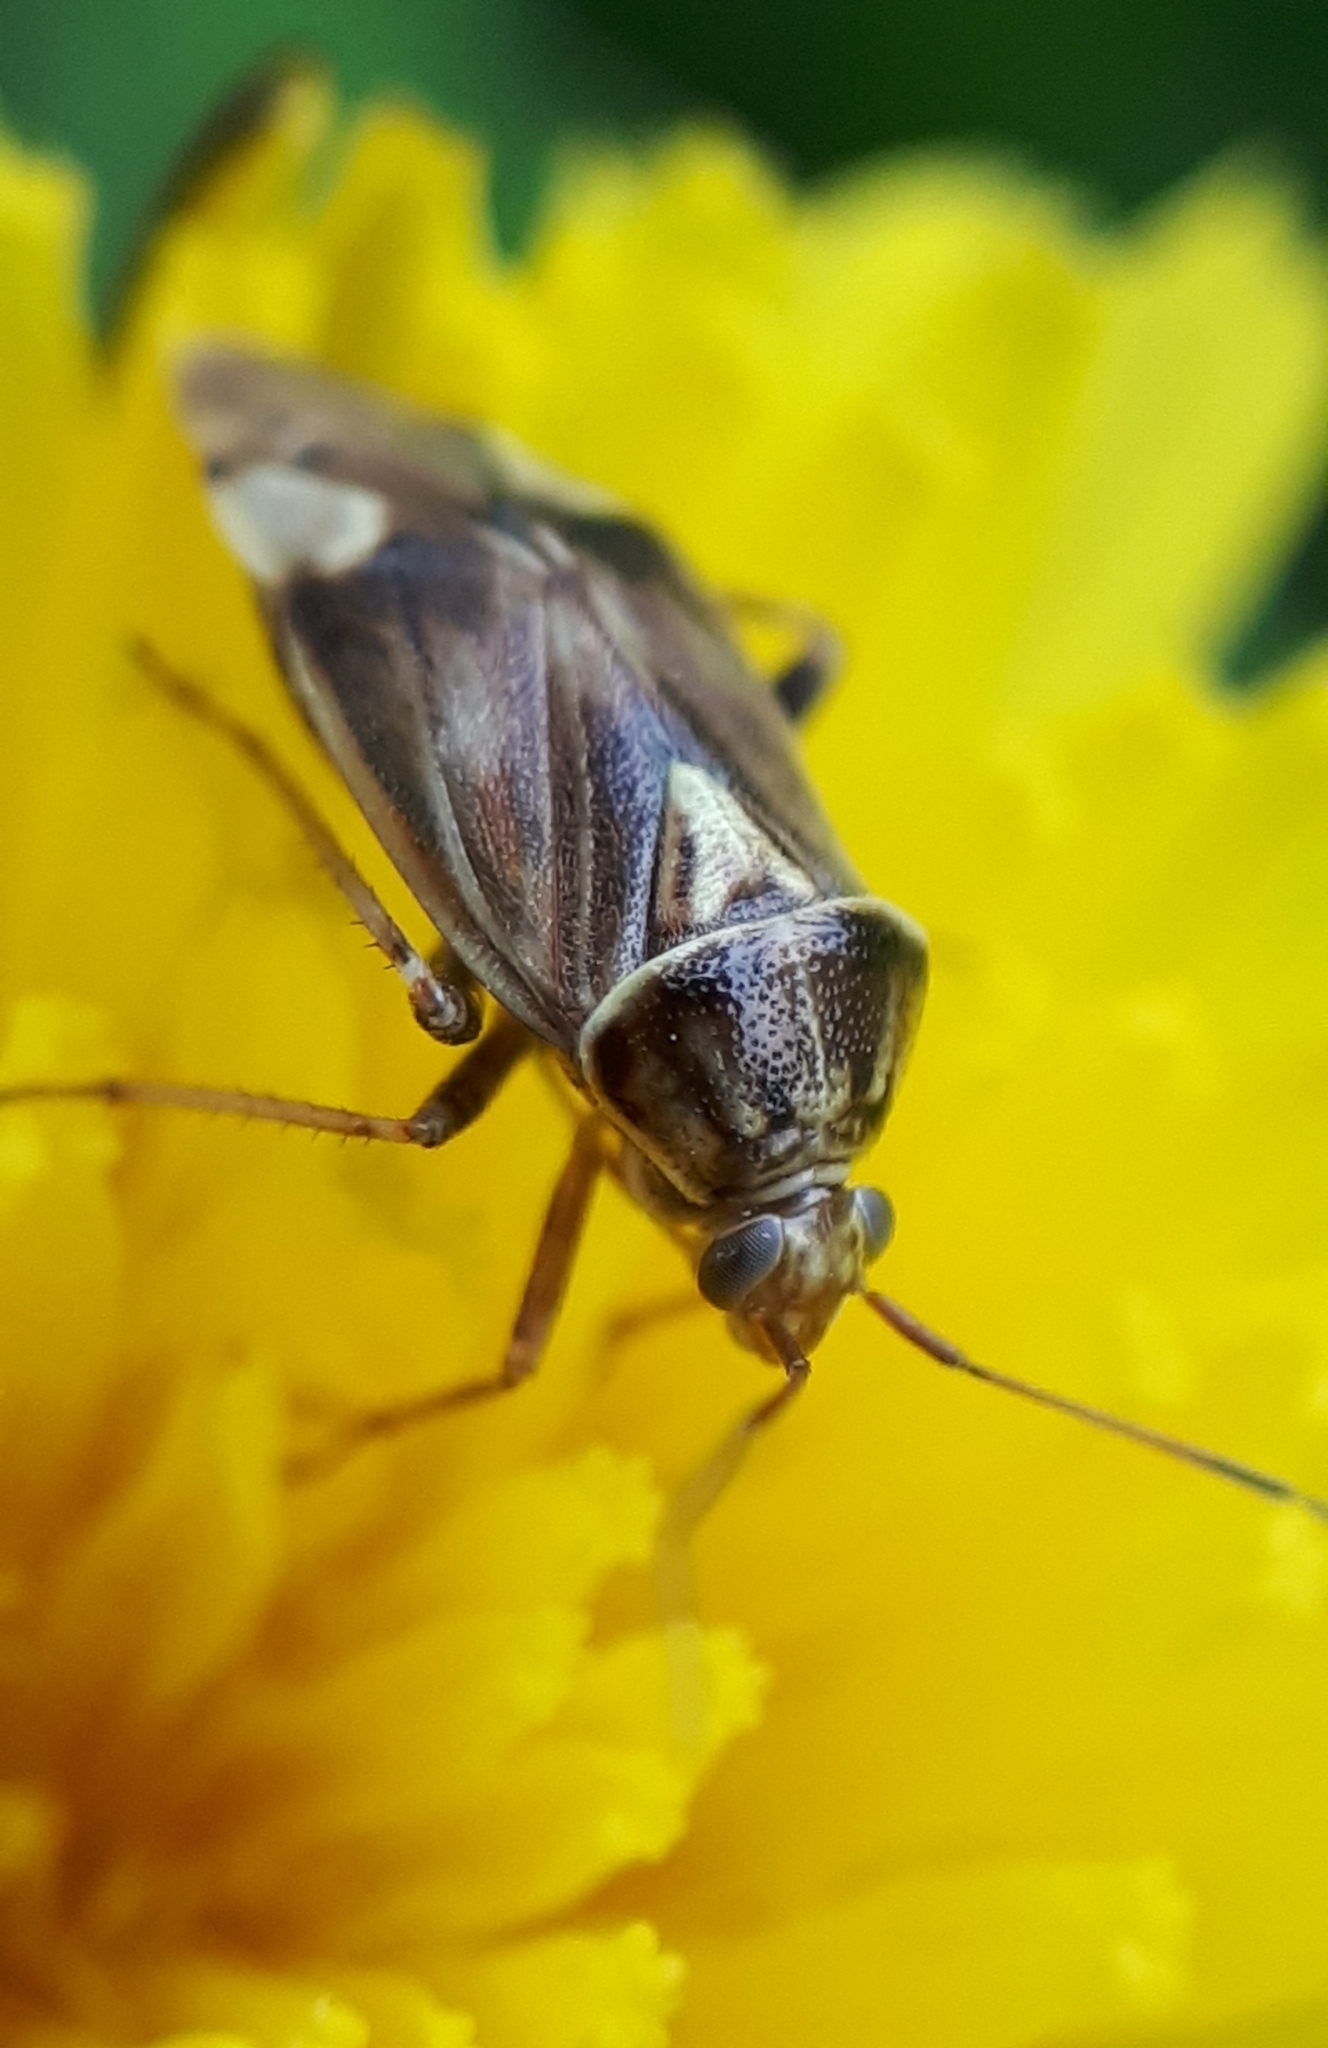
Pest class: lygus_bug